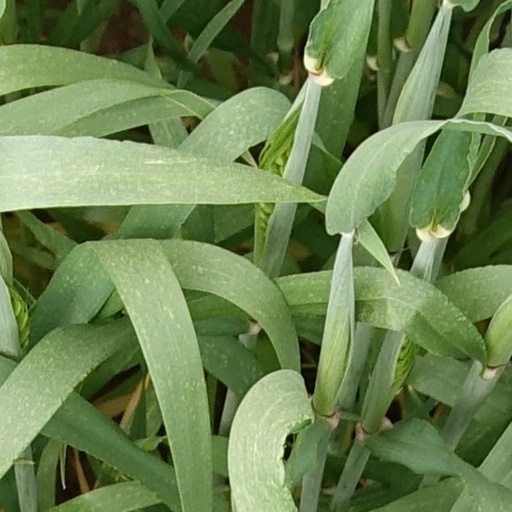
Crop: wheat